Idris Sardi

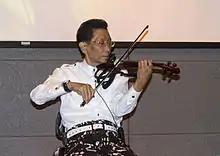

Idris Sardi was born on June 7, 1938, to Sardi, an Indonesian composer, and Hadidjah, an Indonesian actress.